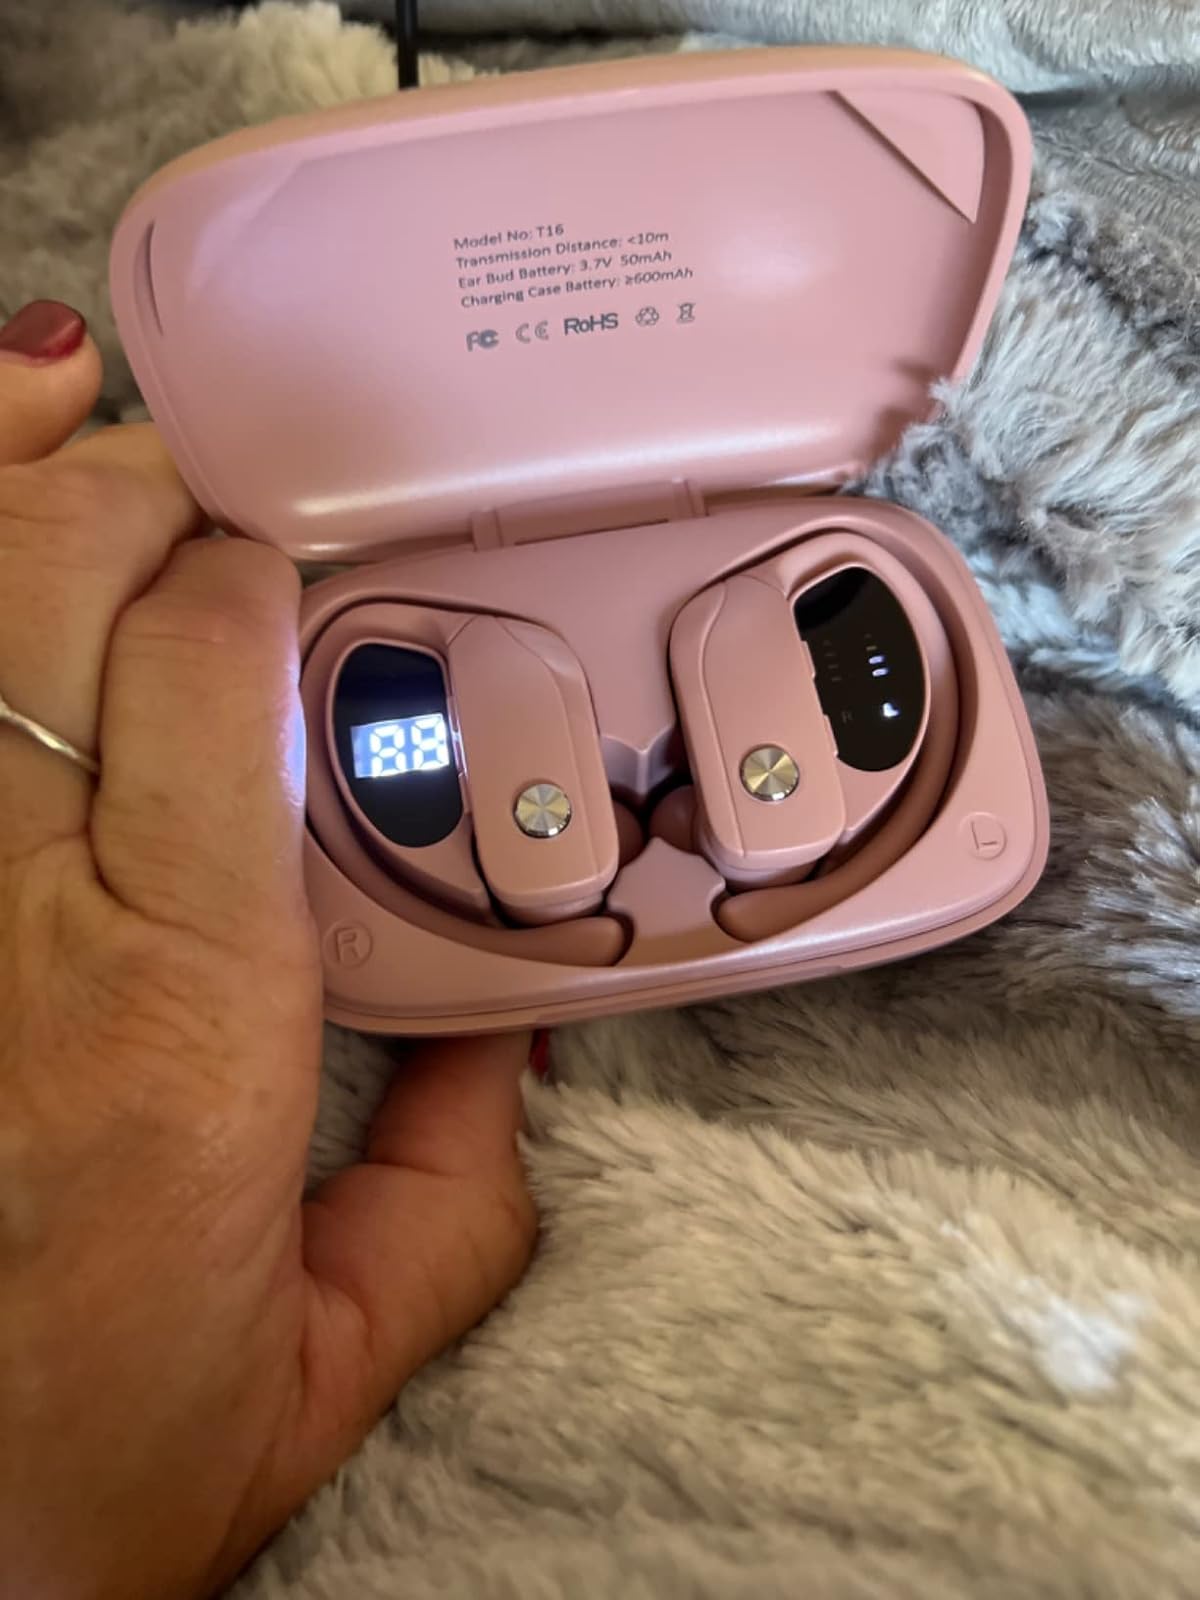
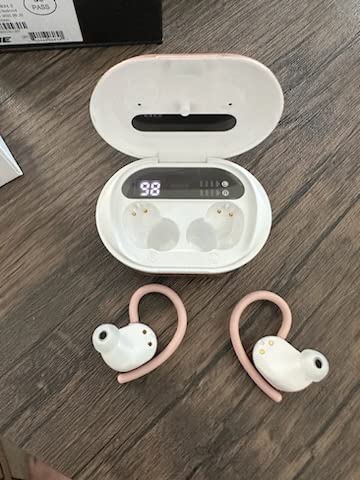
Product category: earbuds
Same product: no